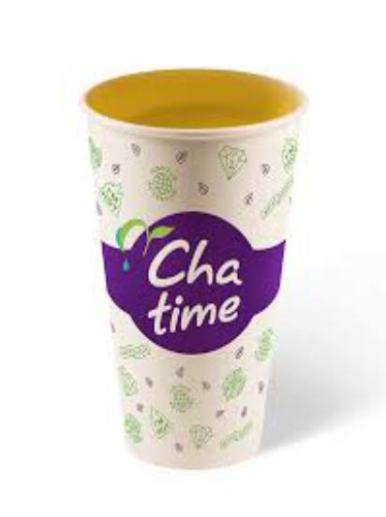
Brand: chatime
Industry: Food